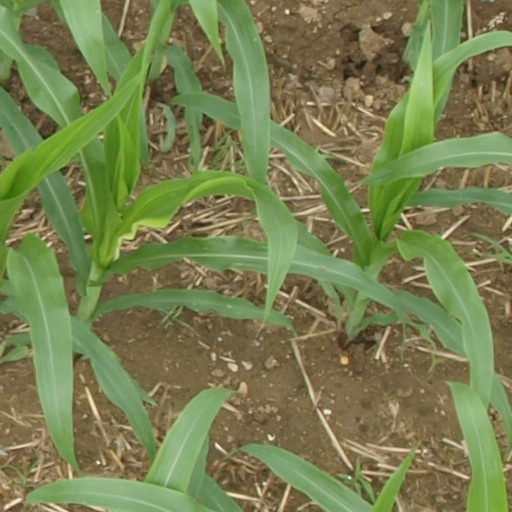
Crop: maize; corn